Dartmoor line

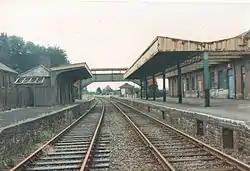
in 1995, two years before its restoration

At the peak of services through Okehampton in the 1950s, there were twelve or more daily trains in each direction; on summer Saturdays, this could increase with duplicate Atlantic Coast Express services. In the early 1960s, a car transporter train ran between Surbiton and Okehampton on summer Saturdays, bringing holidaymakers and their cars from the London area.